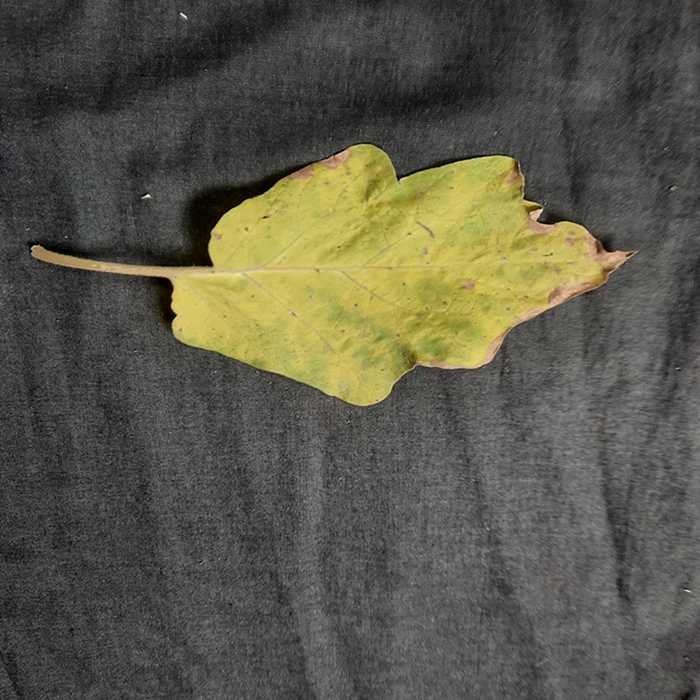
Plant: Eggplant
Label: Eggplant verticillium wilt